Brick Block

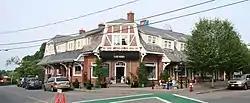

The Brick Block is a historic commercial building on Main Street and Chatham Bars Road in Chatham, Massachusetts. Built in 1914 by a master mason, it is a distinctive local landmark in downtown Chatham, and a showcase of the bricklaying art. The block was listed on the National Register of Historic Places in 1979.